Nicolaes Hals

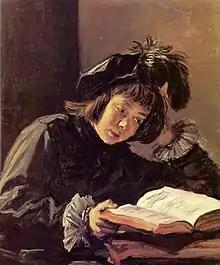
Portrait of Nicolaes Hals reading, by his father, Frans Hals

Nicolaes Hals (1628, Haarlem – 1686, Haarlem), was a Dutch Golden Age painter.